Nitya Krishinda Maheswari

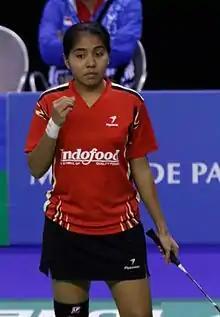
Nitya Krishinda Maheswari at the 2013 French Open Superseries

Nitya Krishinda Maheswari Korwa (born 16 December 1988) is an Indonesian badminton player affiliated with Jaya Raya Jakarta and current coach in Indonesia national badminton team, specializing in doubles event. She won the women's doubles gold medals at the 2011 SEA Games and at the 2014 Asian Games.